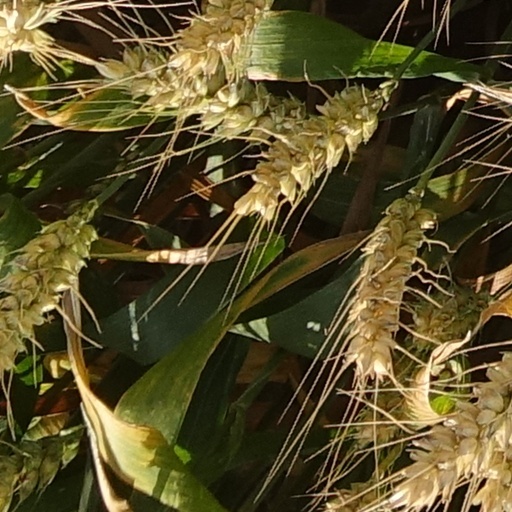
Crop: wheat